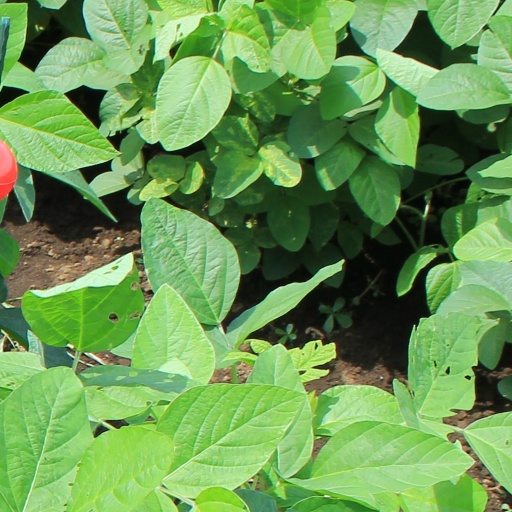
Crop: soybean